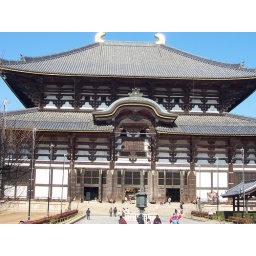
todai-ji temple,largest wooden building in the world